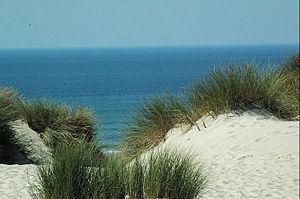
La plage de Stella plage à Cucq vue des dunes.
Cucq, parfois appelée Cucq-Trépied-Stella-Plage, est une commune française située dans le département du Pas-de-Calais en région Hauts-de-France dans la région naturelle du Marquenterre.
Stella-Plage est une station balnéaire française, appartenant à la commune de Cucq.